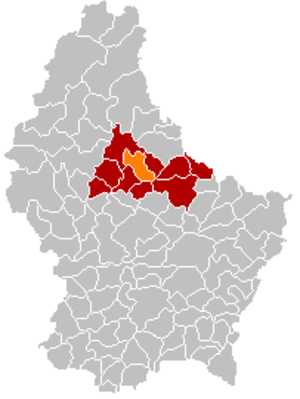
Erpeldange
Erpeldanges placering i Luxembourg
Erpeldange er en kommune og et byområde i Luxembourg. Kommunen, som har et areal på 17,97 km², ligger i kantonen Diekirch i distriktet Diekirch. I 2005 havde kommunen 2.094 indbyggere.